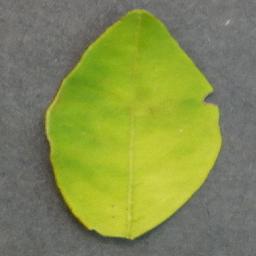
Label: Orange___Haunglongbing_(Citrus_greening)